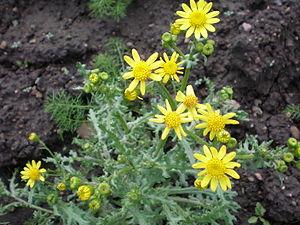
Le Séneçon printanier, Senecio verna, est une espèce de plante de la famille des Asteraceae.